Meir Shamgar

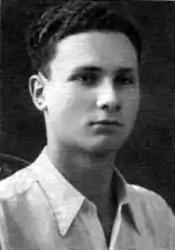
Shamgar at the age of 18

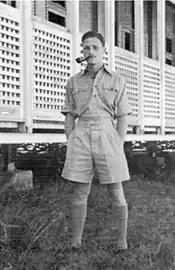
Shamgar in detention in Eritrea, 1946

Meir Shamgar (Sterenberg or Sternberg) was born in the Free City of Danzig (present-day Gdańsk, Poland) to Eliezer and Dina Sterenberg. His parents were Revisionist Zionists. He immigrated to Palestine in 1939. He attended high school at the Balfour Gymnasium in Tel Aviv.